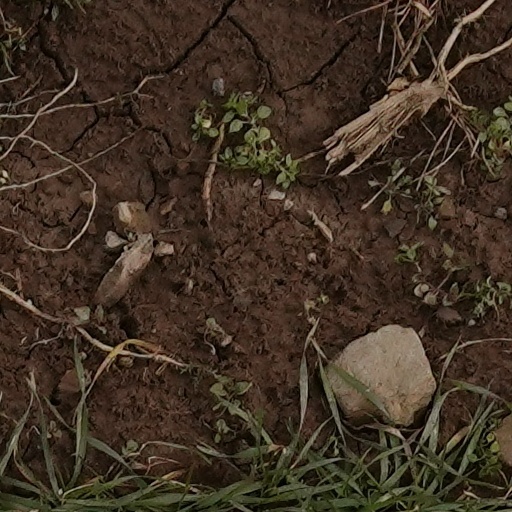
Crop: wheat